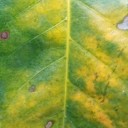
Label: Cerscospora